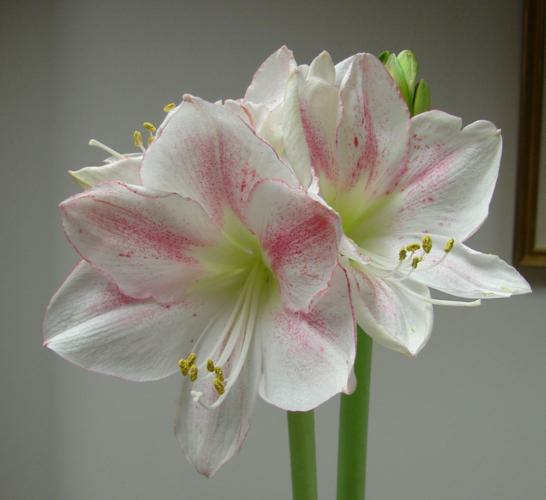
Flower: hippeastrum